Nordland Line

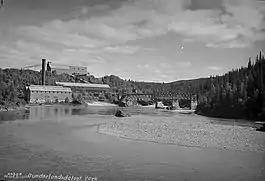
The Dunderland Line as it reaches the mines at Storforshei in 1936

In 1896, Olsen applied for a concession to build a railway up the Dunderland Valley to connect his mining claims to Mo i Rana, but this was rejected by the state. However, in 1902, the Dunderland Iron Ore Company started building a private railway to connect its mine at Storforshei to their port at Gullsmedvik in Mo. It was officially handed over from the construction company on 1 November 1904. Revenue service started in 1906. The mine only operated in three short periods, from 1906 to 1908, from the mid-1920s to 1931 and from 1937 to 1939.